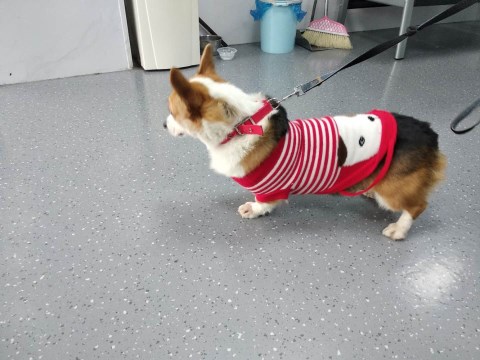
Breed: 2909-n000116-Cardigan